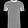
Label: T - shirt / top